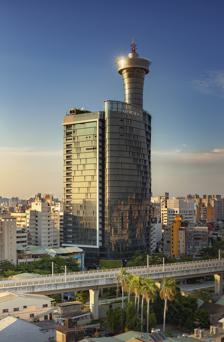
Building: Le Meridien Taichung
Country: Taiwan
Year built: 1999
Skyscraper in Taiwan Le Méridien Taichung 台中李方艾美酒店 General information Type Hotel Town or city Central , Taichung Country Taiwan Coordinates 24°08′12″N 120°40′59″E / 24.13667°N 120.68306°E / 24.13667; 120.68306 Completed 1999 Renovated 2015 Height 178 meters (584 feet) Technical details Floor count 30 The Le Méridien Taichung ( Chinese : 台中李方艾美酒店 ) is a 22-storey hotel located in Central District , Taichung City , Taiwan . It is the 17th tallest building in Taiwan and the third tallest building in the city of Taichung. The hotel closed due to a fire in 2005. It reopened on October 30, 2022, following major renovations. Location It is located in the center of Taichung, right in front of the Taichung Train Station . History The hotel opened in 1999 as the Golden Plaza Hotel. On Saturday, 26 February 2005, at 16:00 (08:00 GMT) a fire broke out in an upper floor. Those people located below the fire in the building were able to escape, taking cover from falling glass. Nine people were trapped on the roof of the building, 300 feet in the air, and were rescued by helicopter. 4 people were killed and 3 more injured. The cause of the fire was found to be an accident by a construction crew. In 2013, the damaged structure was purchased by Royal Seasons Hotels, which began renovations. The hotel's reopening was postponed due to the COVID-19 pandemic . It reopened in 2022 as Le Méridien Taichung, managed by the Le Méridien division of Marriott Hotels . See also List of tallest buildings in Taiwan References